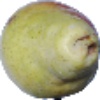
Label: Pear Williams 1